Gauriac

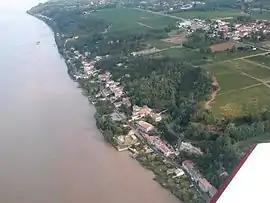
An aerial view of Gauriac

Gauriac is a commune in the Gironde department in southwestern France.